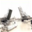
Label: bridge